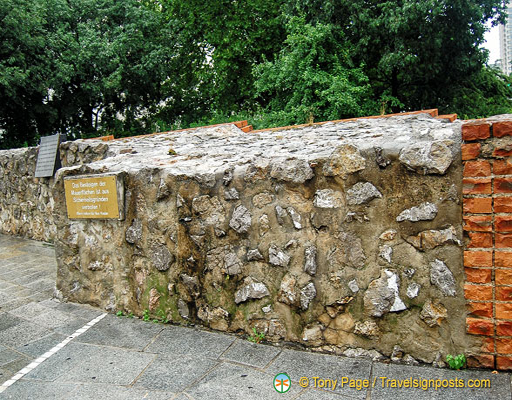
remnants of a medieval wall